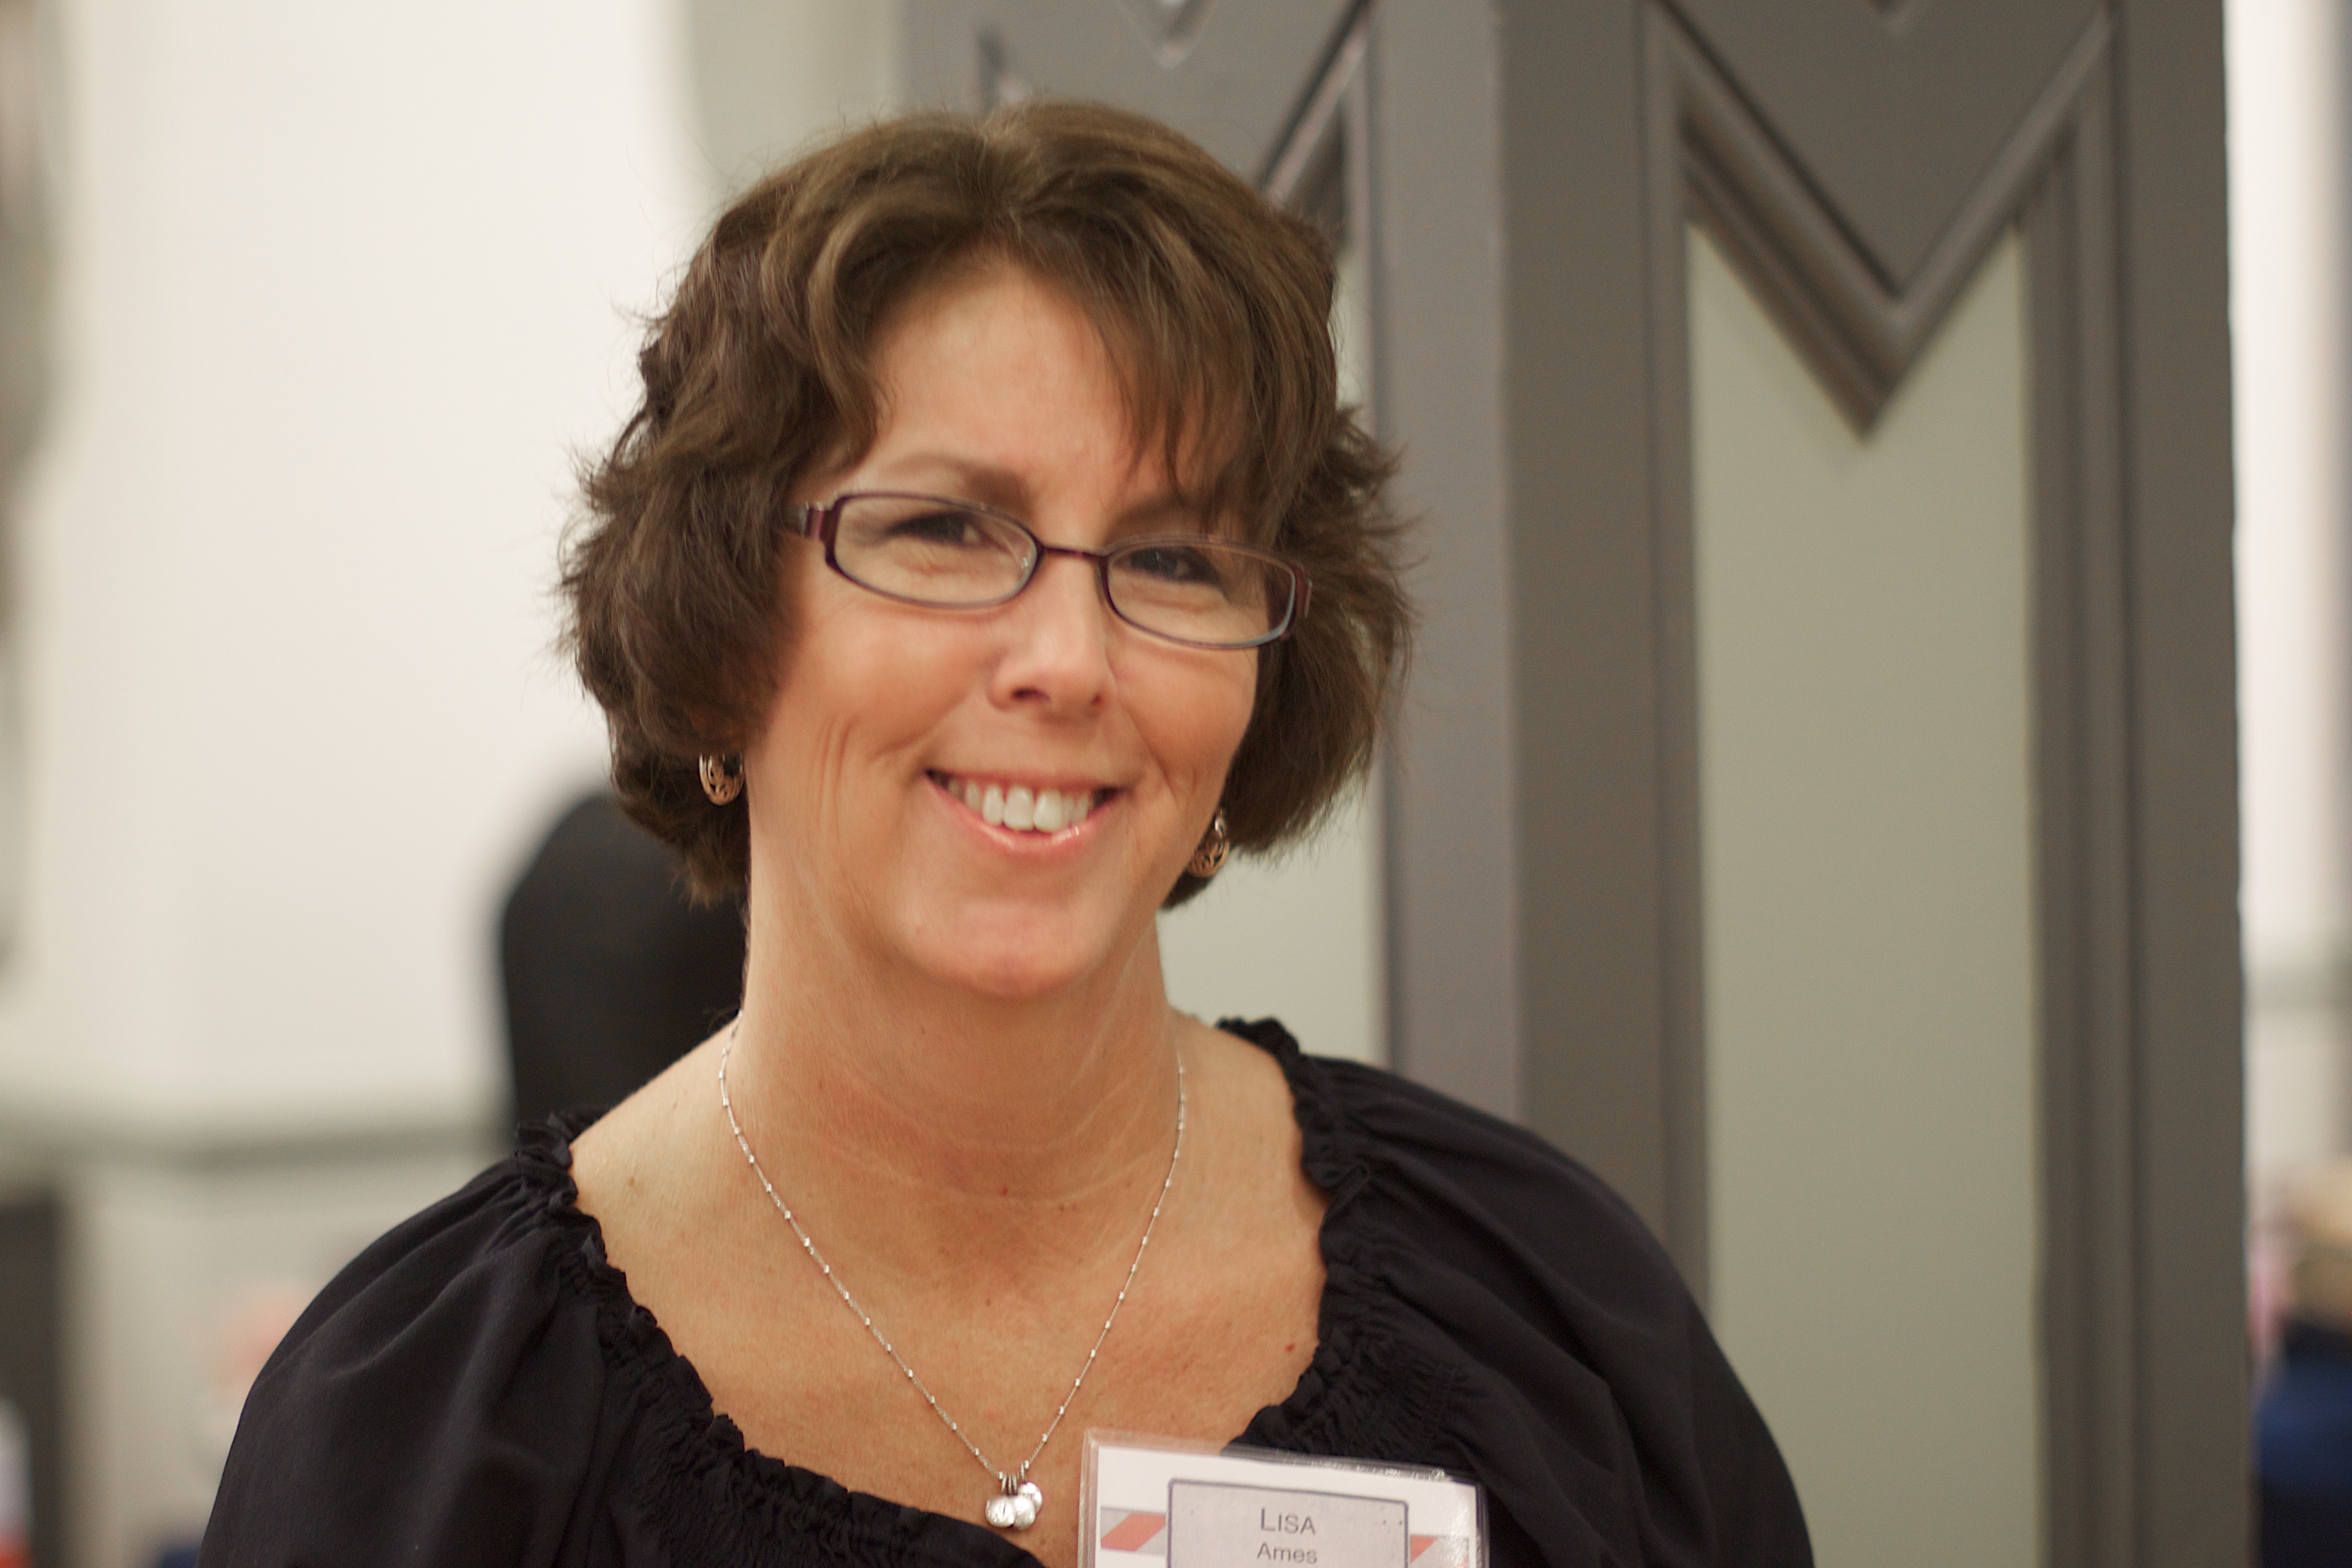
person, people, woman, portrait, professional, conversation, glasses, umwfa12